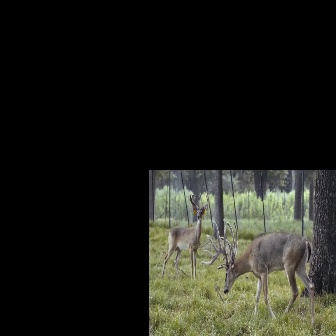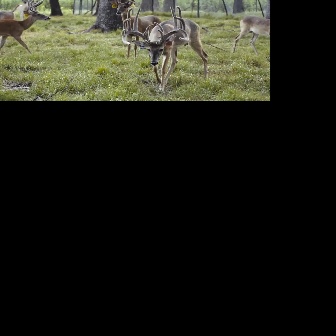
  Please identify the target specified by the bounding box [200,217,316,333] in the first image and locate it in the second image. Return the coordinates in [x_min,y_min,x_max,y_max] format.
Answer: [120,5,208,93]